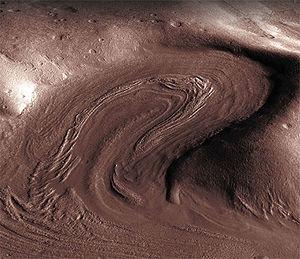
La géologie de Mars, parfois appelée aréologie, recouvre l'étude scientifique de Mars, de ses propriétés physiques, de ses reliefs, de sa composition, de son histoire et de tous les phénomènes qui l'ont affectée ou l'affectent encore.